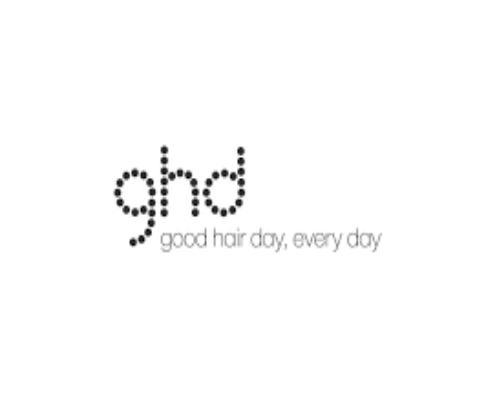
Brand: ghd
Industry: Necessities